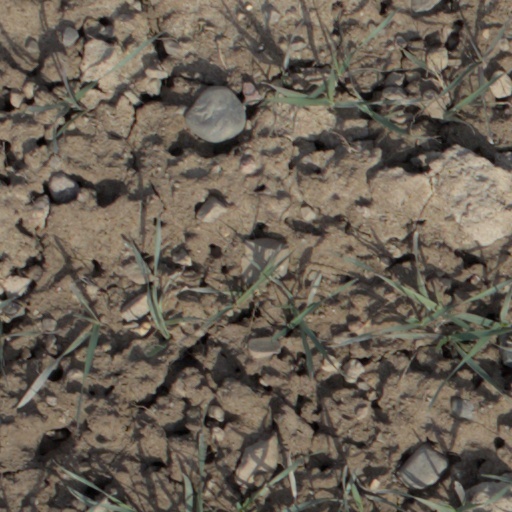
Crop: wheat